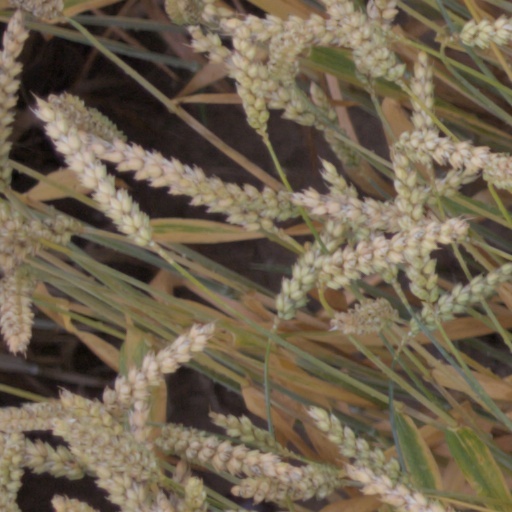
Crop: wheat